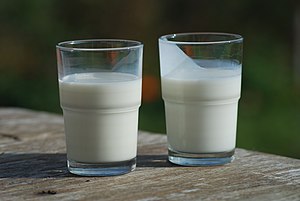
Kærnemælk
Den tykkere kærnemælk (højre) sammenlignet med frisk mælk (venstre), efterlader en mere synlig rest på glasset.
"Kærnemælk er en mælketype med lavt fedtindhold og syrlig smag. Det er oprindelig et restprodukt fra processen med at kærne fløde til smør og var meget brugt som svinefoder. I dag fremstilles det for det meste uafhængigt af smørproduktionen, hvorfor det fra 1990 har været tilladt at kalde kærnemælk ""gammeldags"", når det er fremstillet ved smørproduktion i smørkærne.